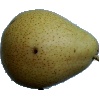
Label: Pear Forelle 1